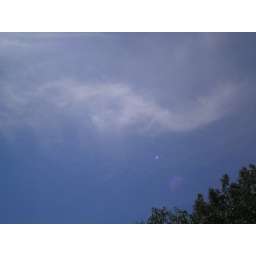
The sky above my house